Kampilideva

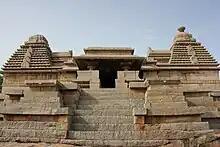
Shiva temple on Hemakuta hill in Hampi was built by Kampili Raya.

Kampilideva was the second and last king of the Kampili kingdom, succeeding his father, Singeya Nayaka III (1280–1300 AD) in 1300 AD. His son, prince Kumara Rama helped him wage wars against the Kakatiya dynasty of Warangal, the Hoysala Empire, and the sultan of Delhi, Muhammad bin Tughlaq. Kampilideva and his son Kumara Rama died battling the forces of Muhammad bin Tughlaq.